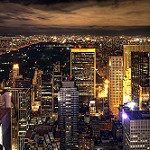
Scene: Outdoor